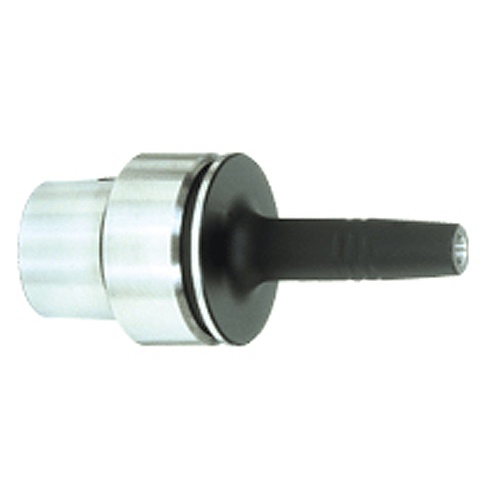
HSKE40SRK6X80
Item #: TG604503360 Brand: Tungaloy Model #: 4503360 Product Specifications Connection Diameter Machine Side (DCONMS) 40 mm Overall Length (OAL) 100 mm Connection Diameter Workpiece Side (DCONWS) 6 mm Shank Type Round Shank Size (SS) 40 Application | Face contact interface | Body Length (LB) 80 mm Thread Designation Inside (THID) M5 Body Length_2 (LB_2) 64 mm Tool Type HSK Body Diameter (BD) 11 mm Measurement Type Metric Body Diameter_2 (BD_2) 20 mm Body Material Steel
Brand: ET02 New 2021
Category: Business & Industrial > Mining & Quarrying > Mining & Quarrying Machinery > Crushers > Jaw Crushers